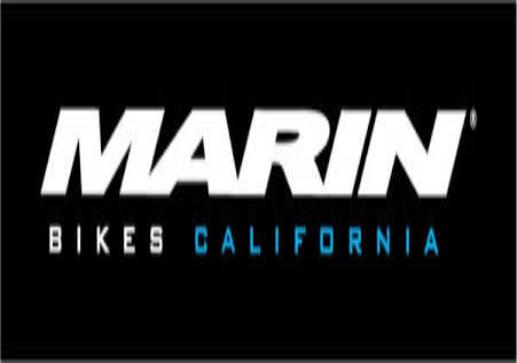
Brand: marin bikes
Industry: Transportation